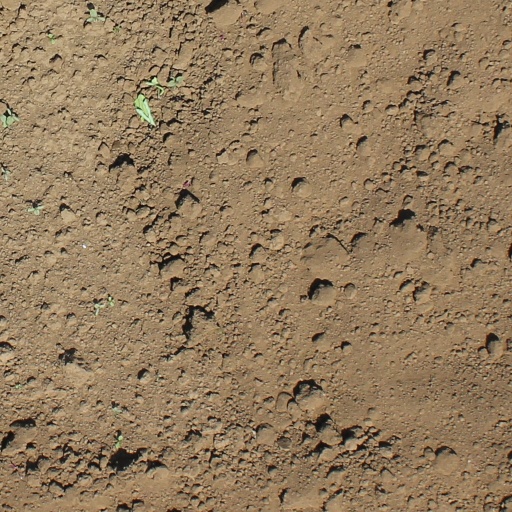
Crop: soybean